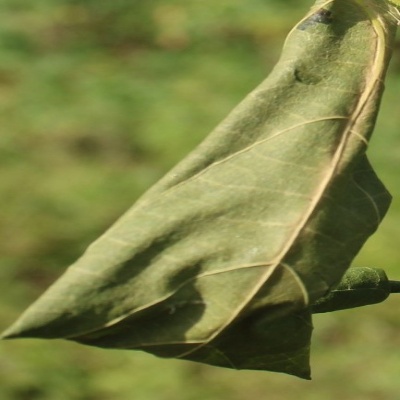
Crop: Cassava
Condition: bacterial blight